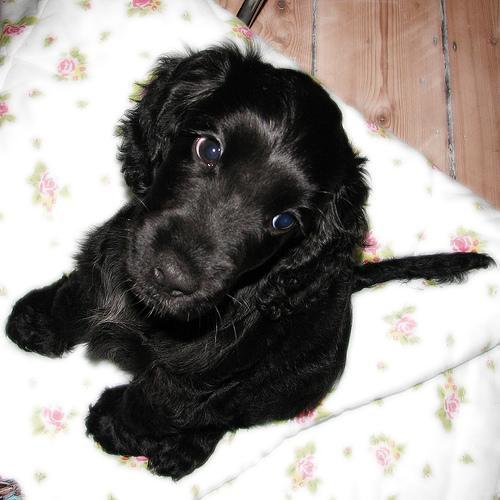
cocker_spaniel